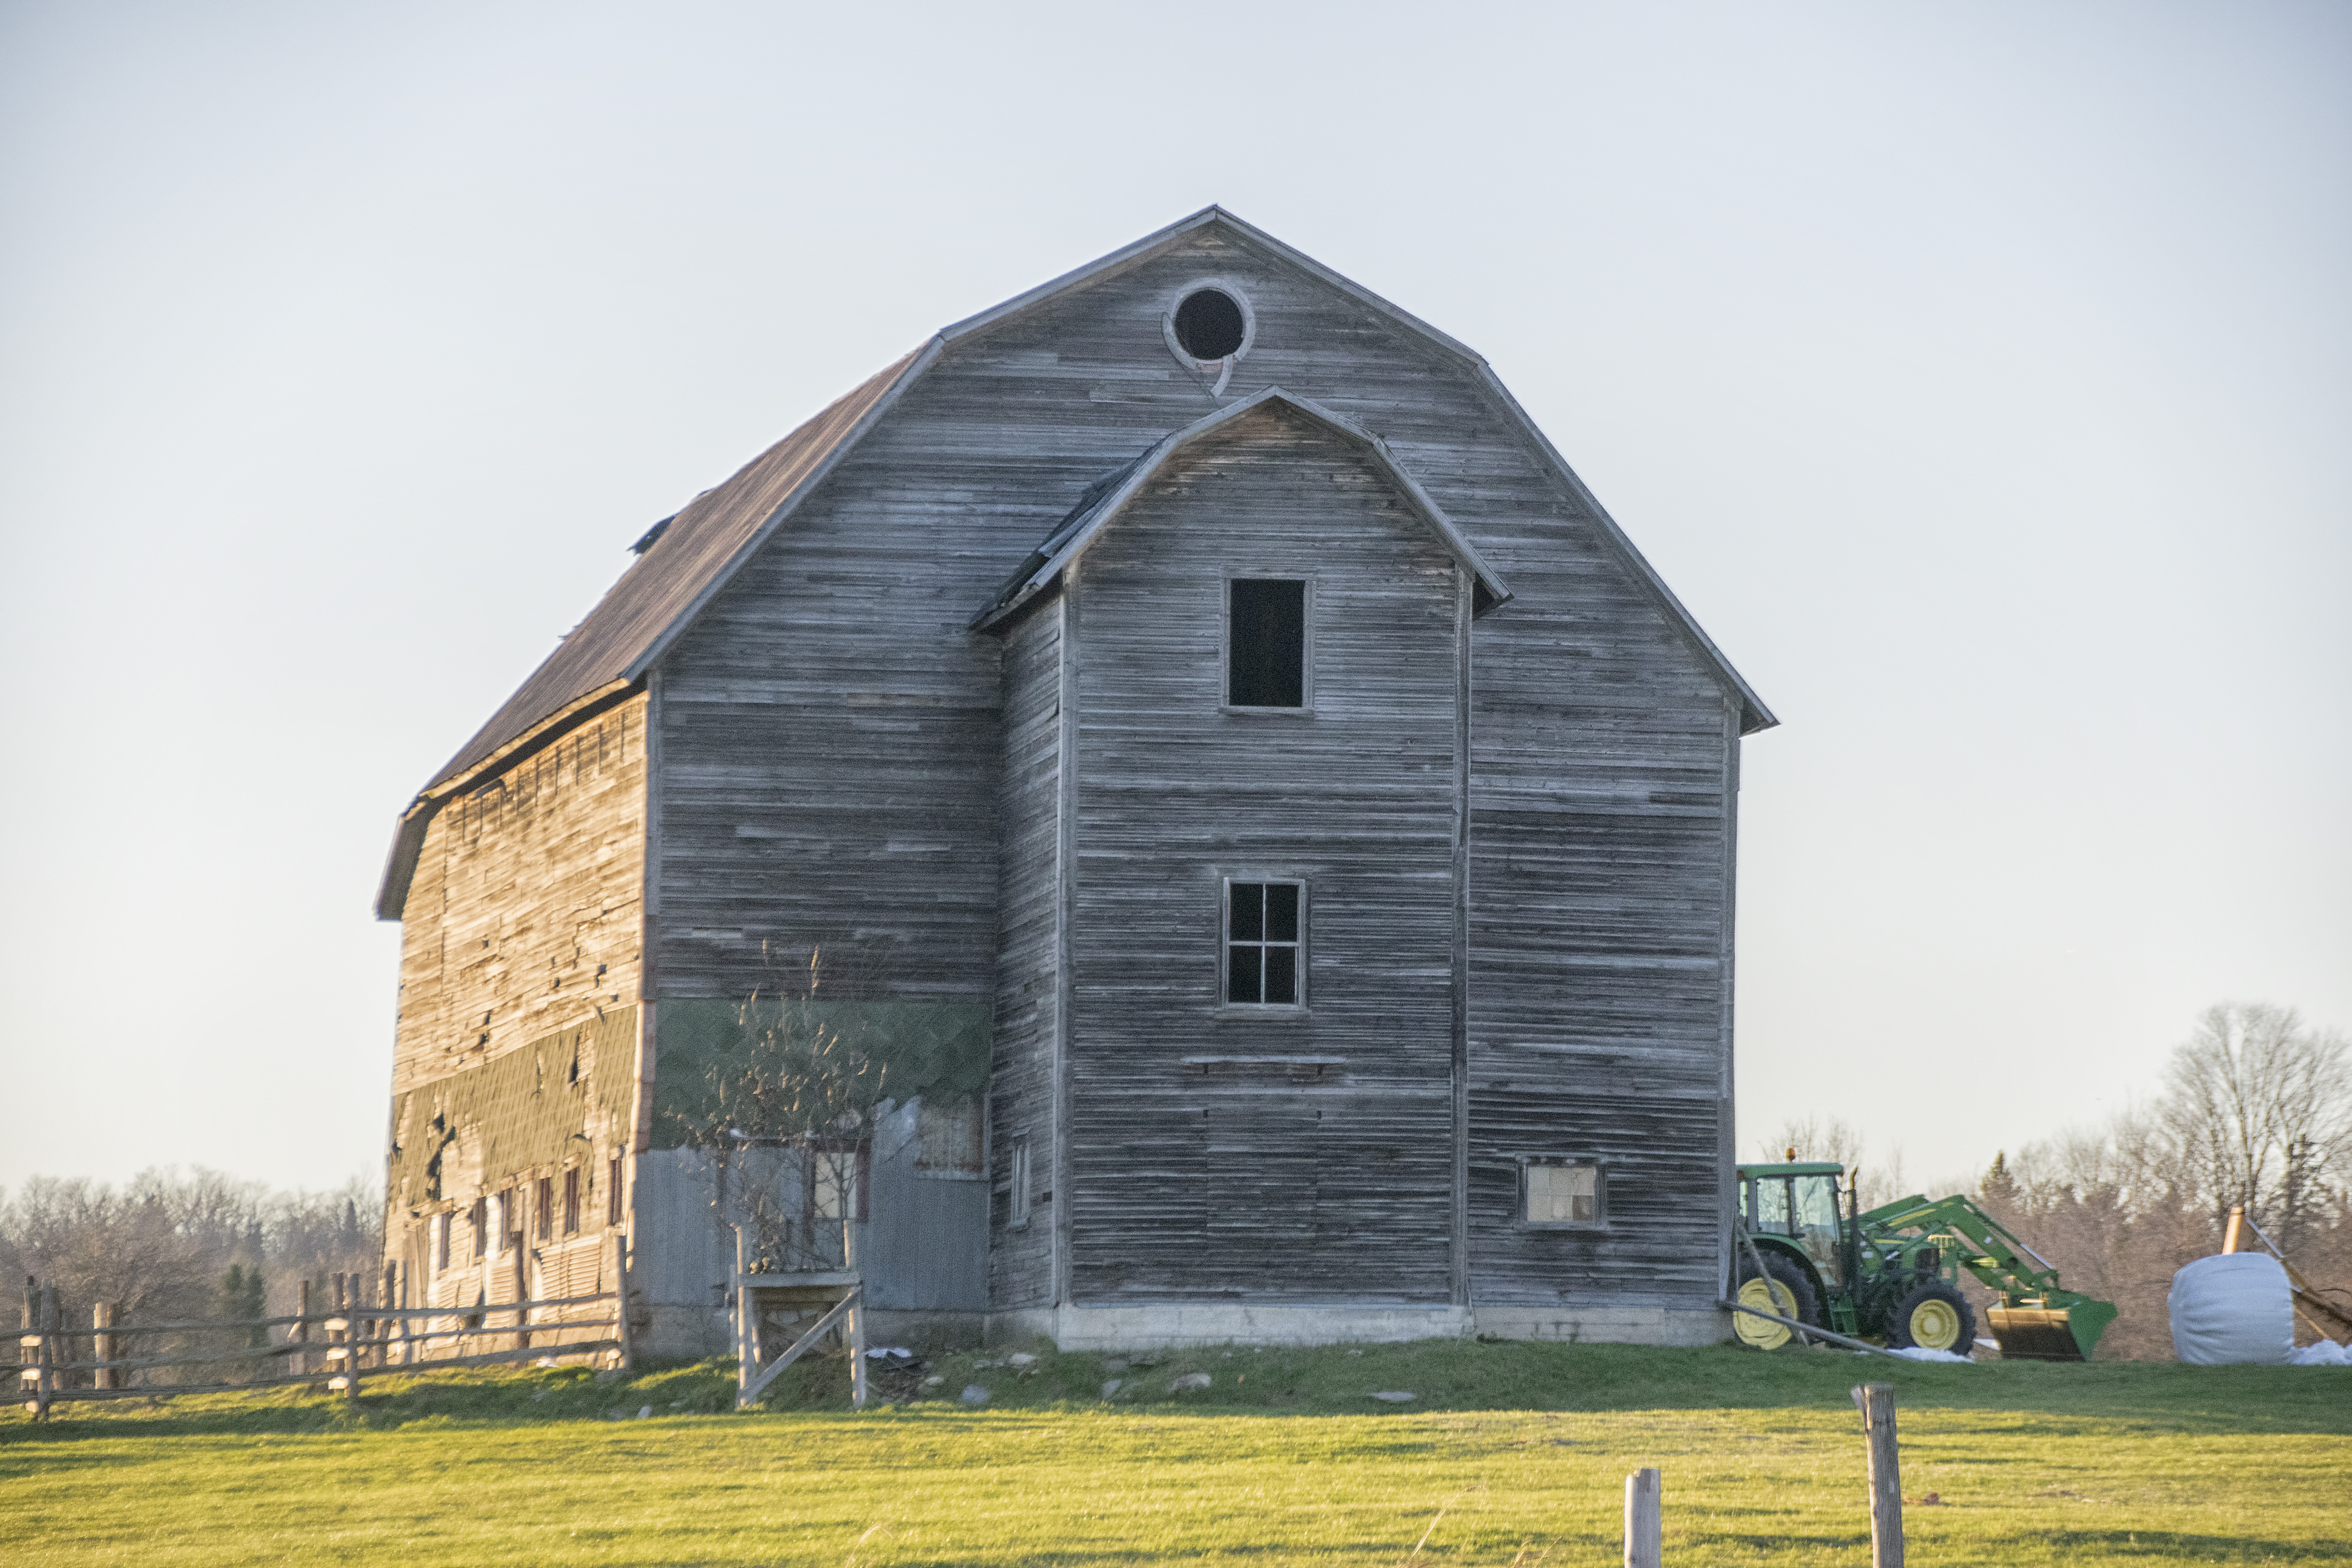
nature, house, building, barn, church, chapel, place of worship, canada, quebec, sherbrooke, rural area